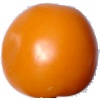
Label: Tomato Yellow 1